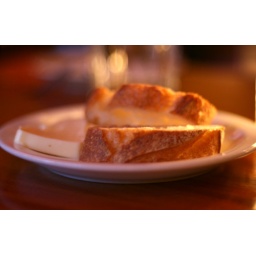
stumbling goat bistro. soooo good. roast chicken is the best in the world. no, really.